Jhené Aiko

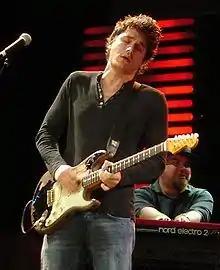
John Mayer is one of Aiko's biggest influences.

In February 2015, Aiko was nominated for three Grammy Awards at the 57th Annual Grammy Awards, including Best R&B Song for "The Worst" and Best Urban Contemporary Album for "Sail Out". The same month it was announced that Aiko would join rapper J. Cole on his tour entitled, Forest Hills Drive Tour. On March 19, 2015, Aiko released the free song "Living Room Flow."